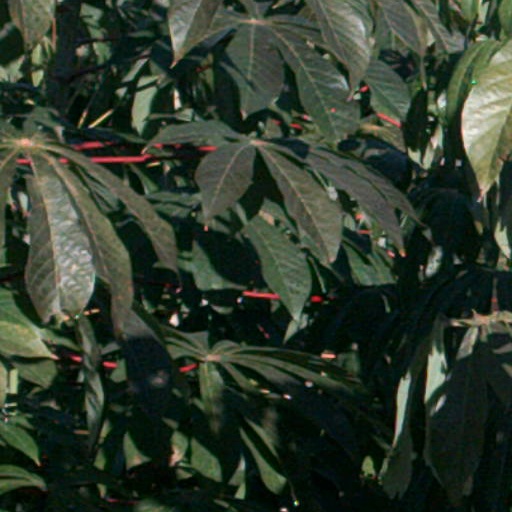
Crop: cassava